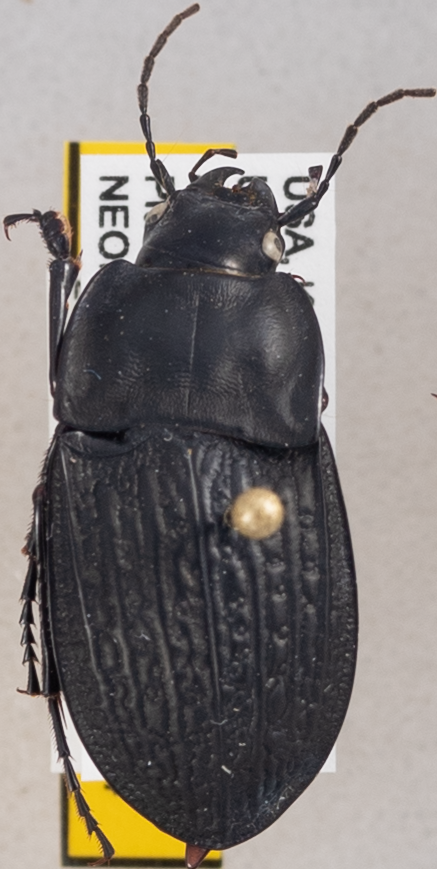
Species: Dicaelus sculptilis sculptilis
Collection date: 2020-07-07
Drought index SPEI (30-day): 0.438
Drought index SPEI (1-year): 1.01
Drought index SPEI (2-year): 1.45